Gishwati Forest

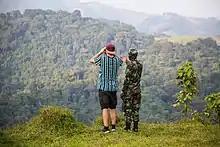
View over Gishwati Forest with a guide

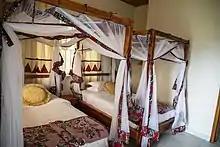
Twin room at the Forest of Hope Guest House

A small isolated group of east African chimpanzees inhabits the Gishwati Forest, a place that may serve as a test bed for new conservation approaches and ideas. By 2008 the population had been reduced to thirteen members and was on the brink of extinction. Between 2008 and 2011 the population increased by forty-six percent to nineteen members through the efforts of Rwandan government and the Gishwati Area Conservation Program. Efforts like those established to help Gishwati's great apes may be instrumental in helping great apes around the world. Gishwati forest is the livelihood of hundreds of thousands of Rwandans who live around Gishwati. The forest helps maintain the topsoil's fertility and keeps it from eroding away. In the future it may provide the Rwandan economy with profits from ecotourism through the biodiversity found in the area.